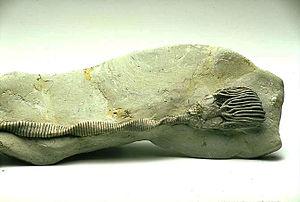
Les Crinoïdes forment une classe d'animaux marins appartenant à l'embranchement des échinodermes.